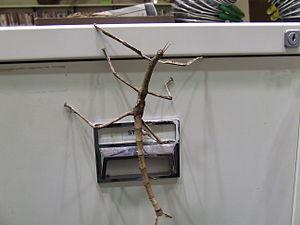
Acrophylla titan, ou en langue vernaculaire le phasme d'Australie, est la plus grande espèce de phasmes d'Australie. En effet, la femelle atteint 25 centimètres de longueur, le mâle quant à lui dépasse à peine la moitié de la femelle.